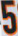
Number: 5